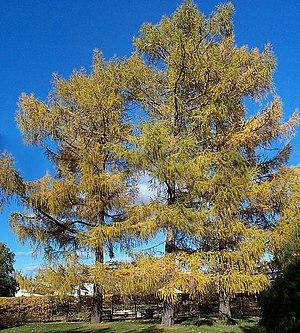
Le mélèze de Sibérie, ou mélèze russe est une espèce d'arbre du genre Larix et de la famille des Pinaceae. C'est un arbre particulièrement résistant au froid : son domaine naturel se situe en Russie occidentale depuis la frontière avec la Finlande, à l'ouest, jusqu'à la vallée de l'Ienisseï, à l'est. Dans cette dernière région il peut s'hybrider avec le mélèze de Dahurie qui pousse en Sibérie orientale : l'hybride est connu sous l'appellation Larix × czekanowskii.